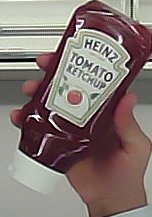
Product: heinz_ketchup